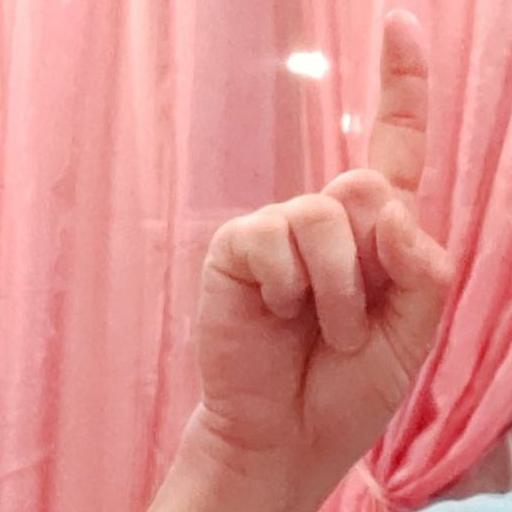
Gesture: one